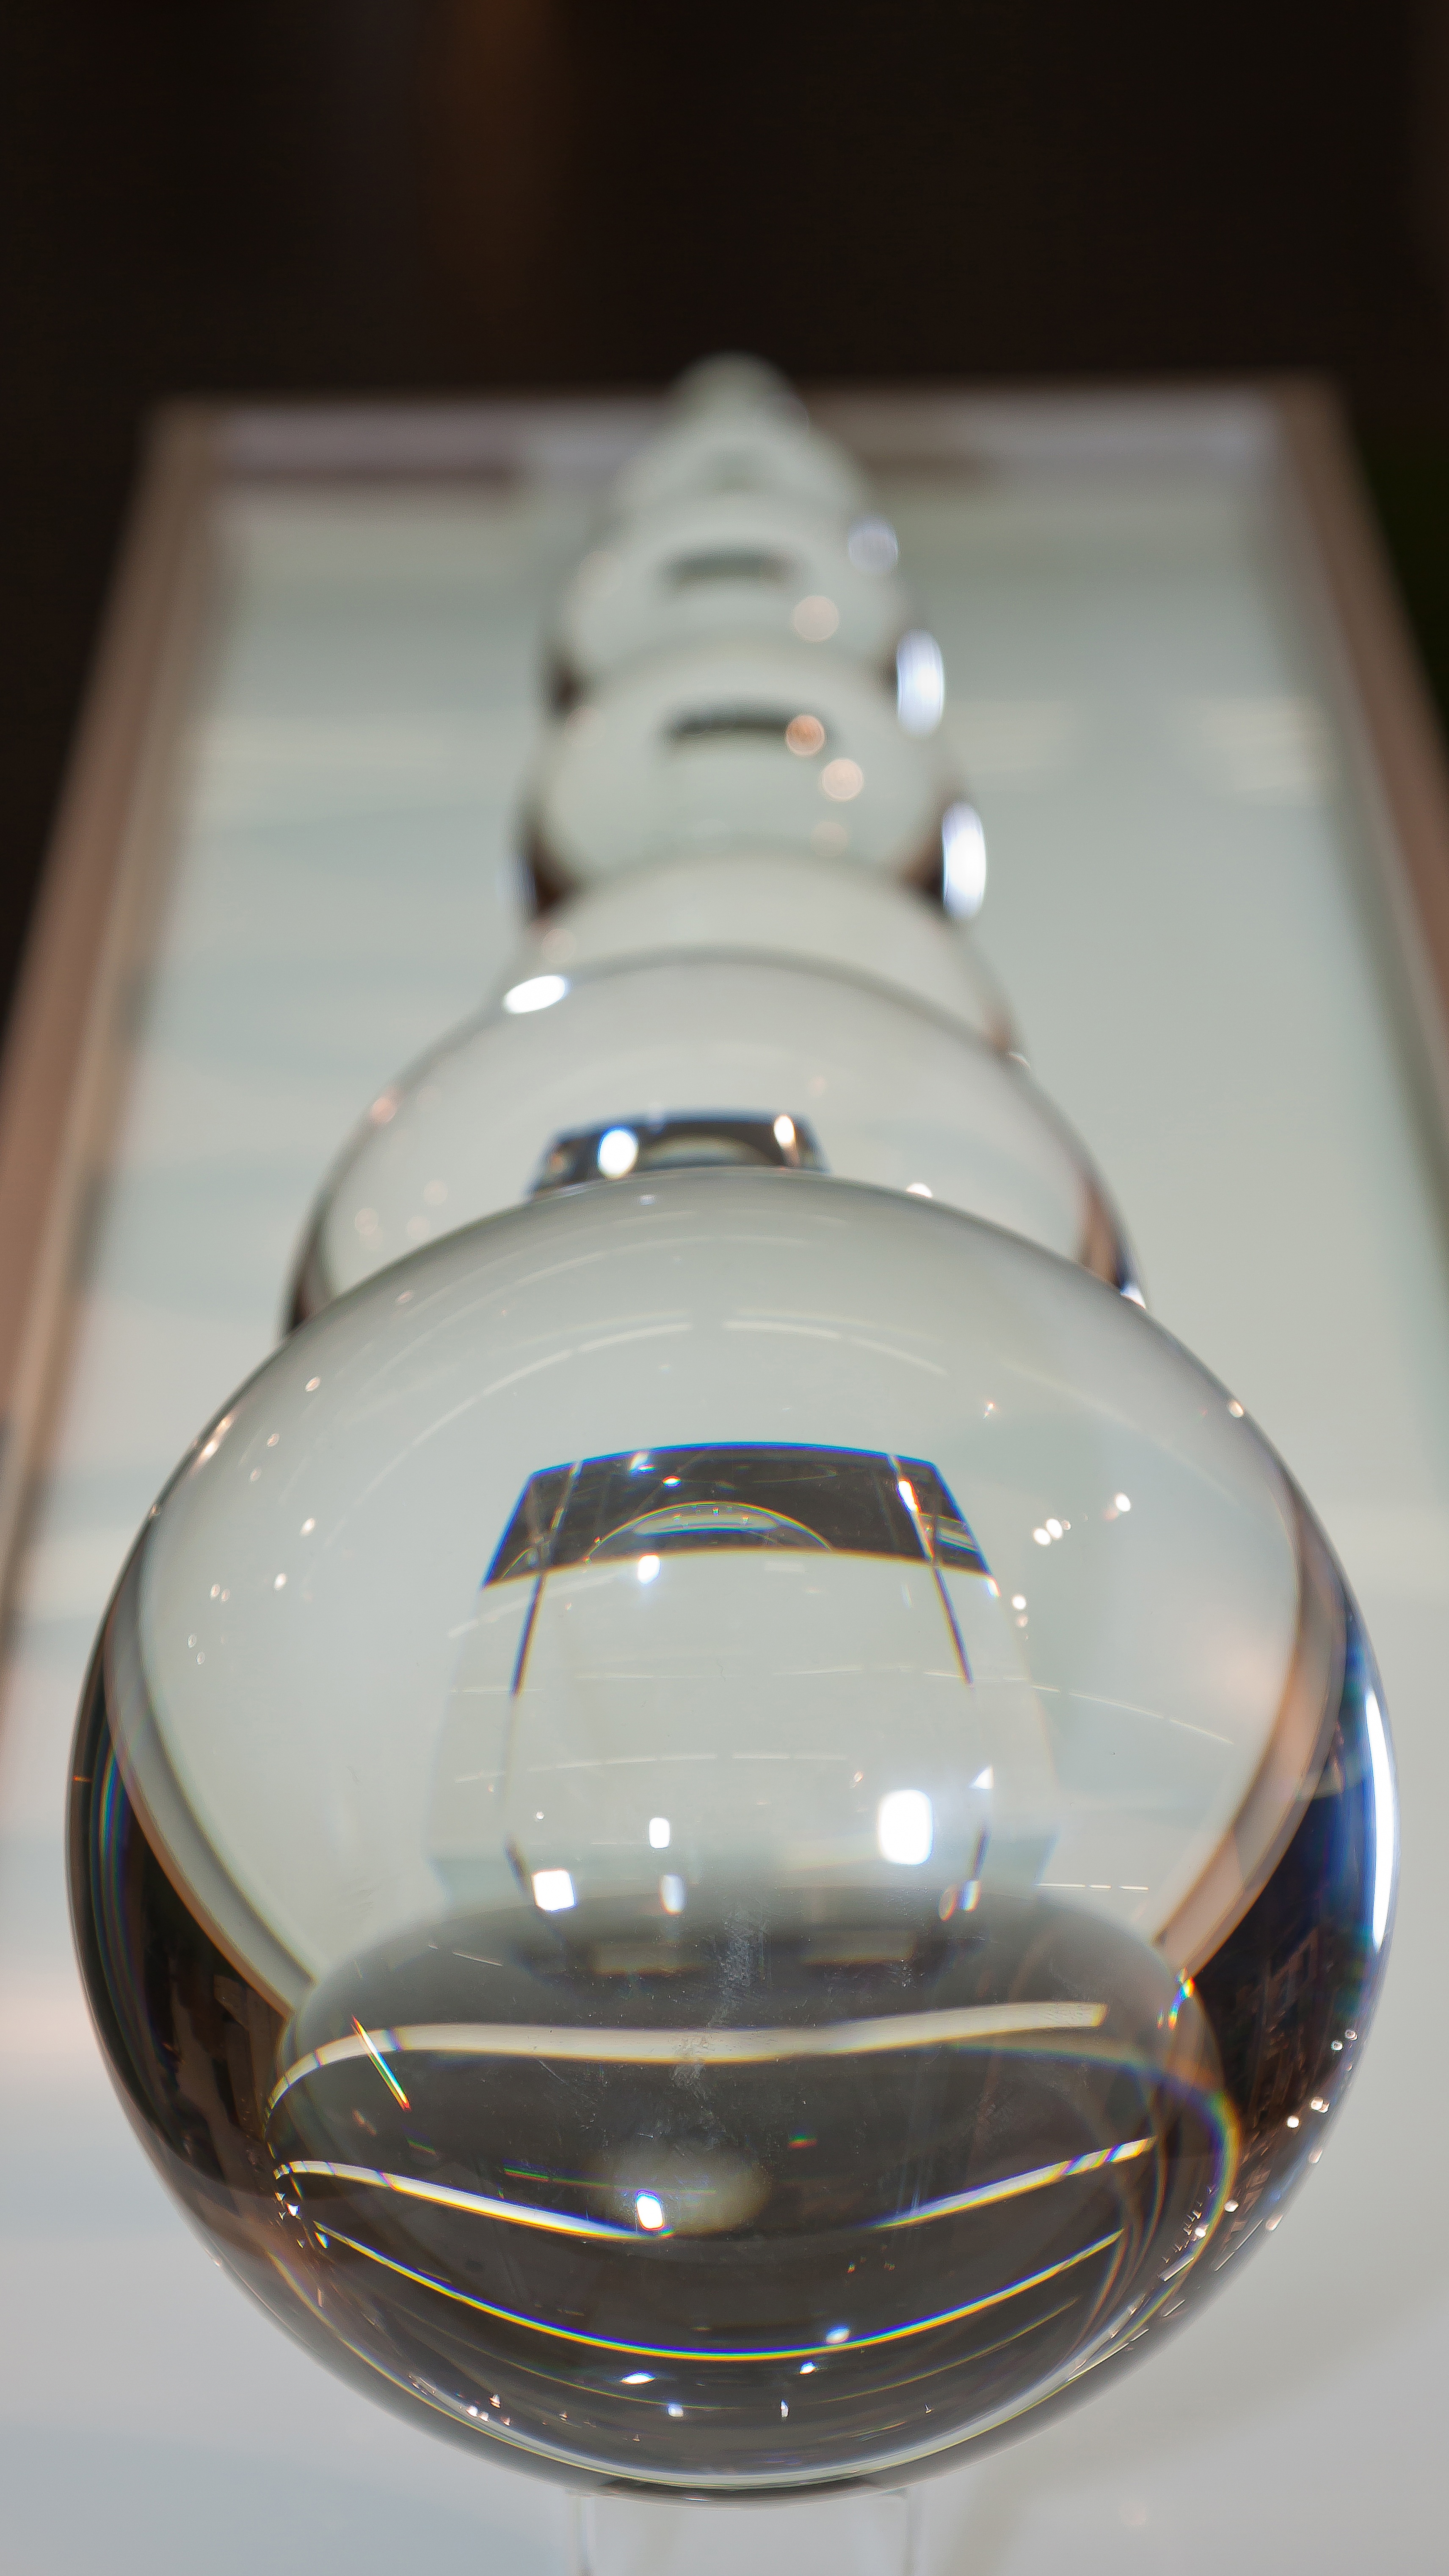
light, white, glass, blue, close, lighting, still life, deco, transparent, jewellery, art, background, mirror, ball, marble, reflections, pearl, shape, glass ball, mirroring, about, globose, fashion accessory